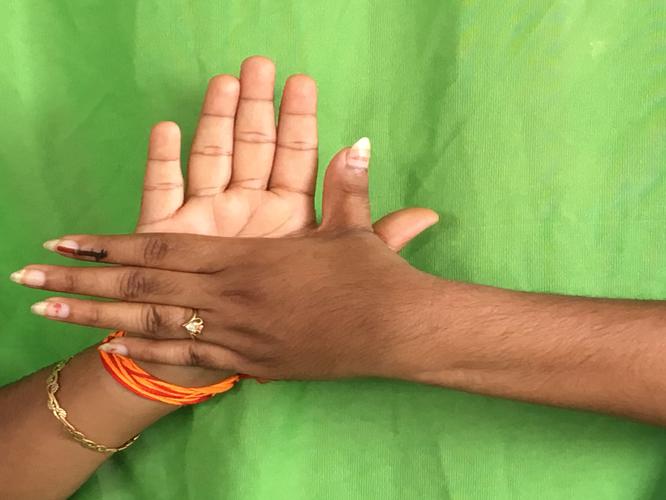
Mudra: Chakra
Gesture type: double_hand